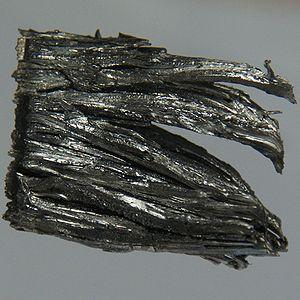
On dénombre 118 éléments chimiques ayant été observés, dont seulement 90 qui se rencontrent dans le milieu naturel.